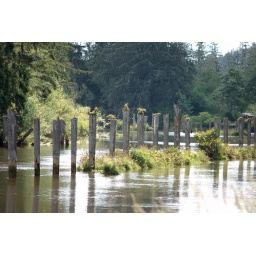
Old pilings in the river north of Hoquiam, Wa with a plant growing from the top of nearly every one.